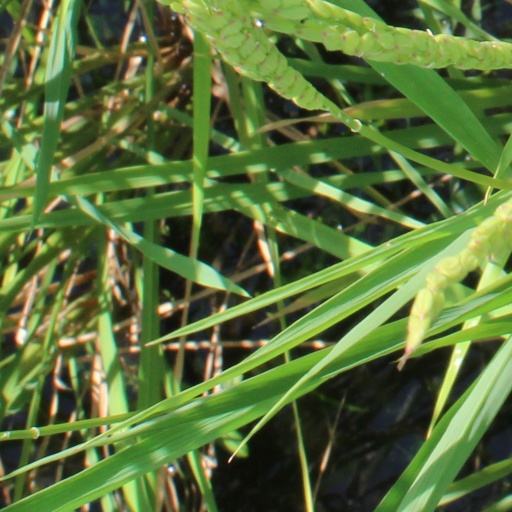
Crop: rice